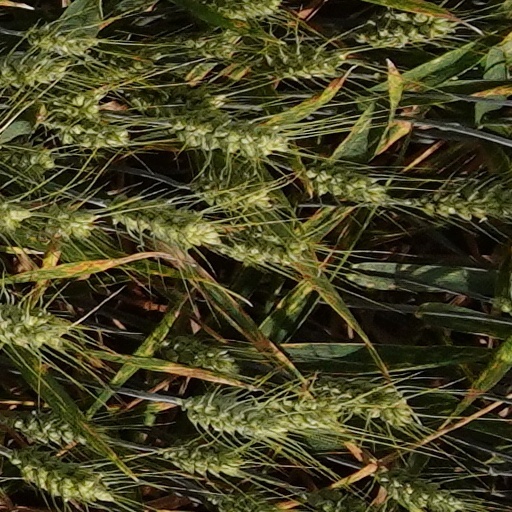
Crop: wheat